Curt Hennig

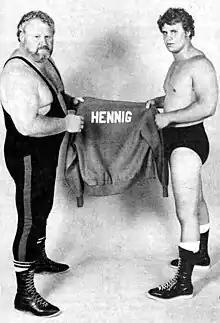
Curt (right) with his father Larry "The Axe" Hennig (left), circa 1981

Curt Hennig was born on March 28, 1958, the son of professional wrestler Larry "The Axe" Hennig. Hennig was childhood friends with fellow wrestler Rick Rude. They attended Robbinsdale High School in his hometown of Robbinsdale, Minnesota, alongside Tom Zenk, Brady Boone, Nikita Koloff, John Nord, Rick Rude, Road Warrior Hawk, and Barry Darsow, who all became professional wrestlers.